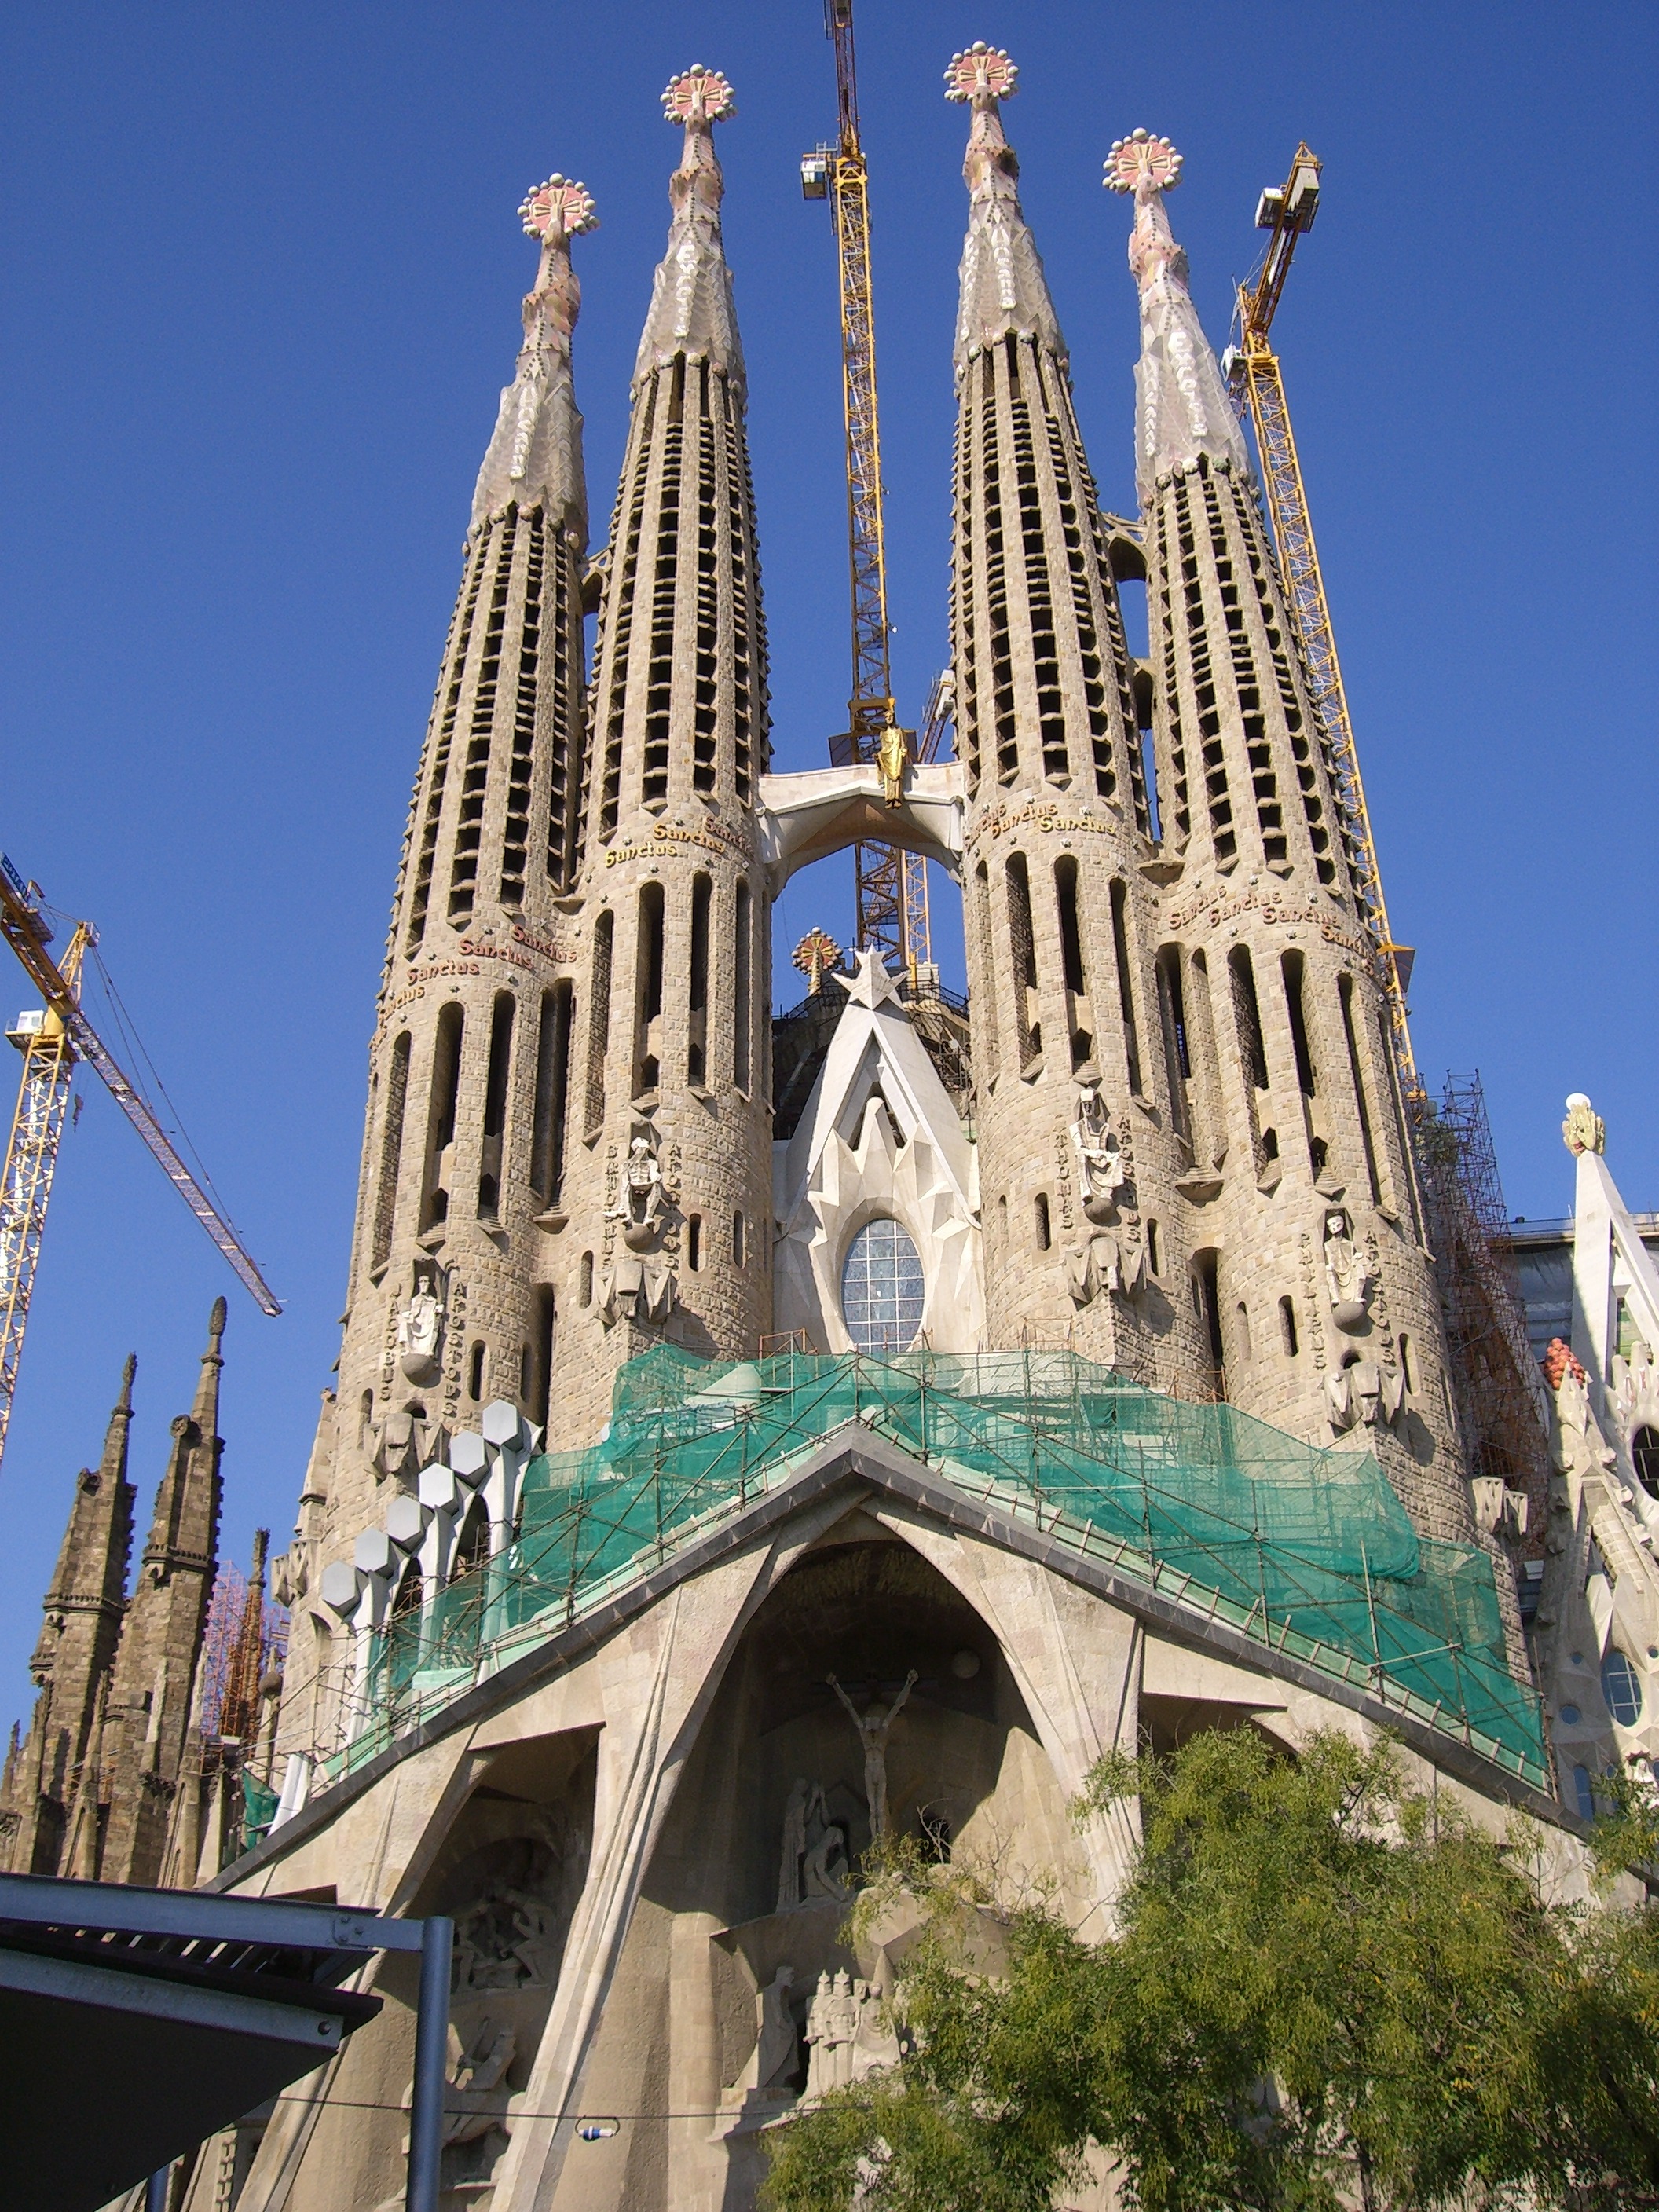
architecture, building, tower, landmark, church, cathedral, tourism, barcelona, place of worship, art, spain, spire, catalonia, gaudi, gothic architecture, la sagrada familia, tours, historic site